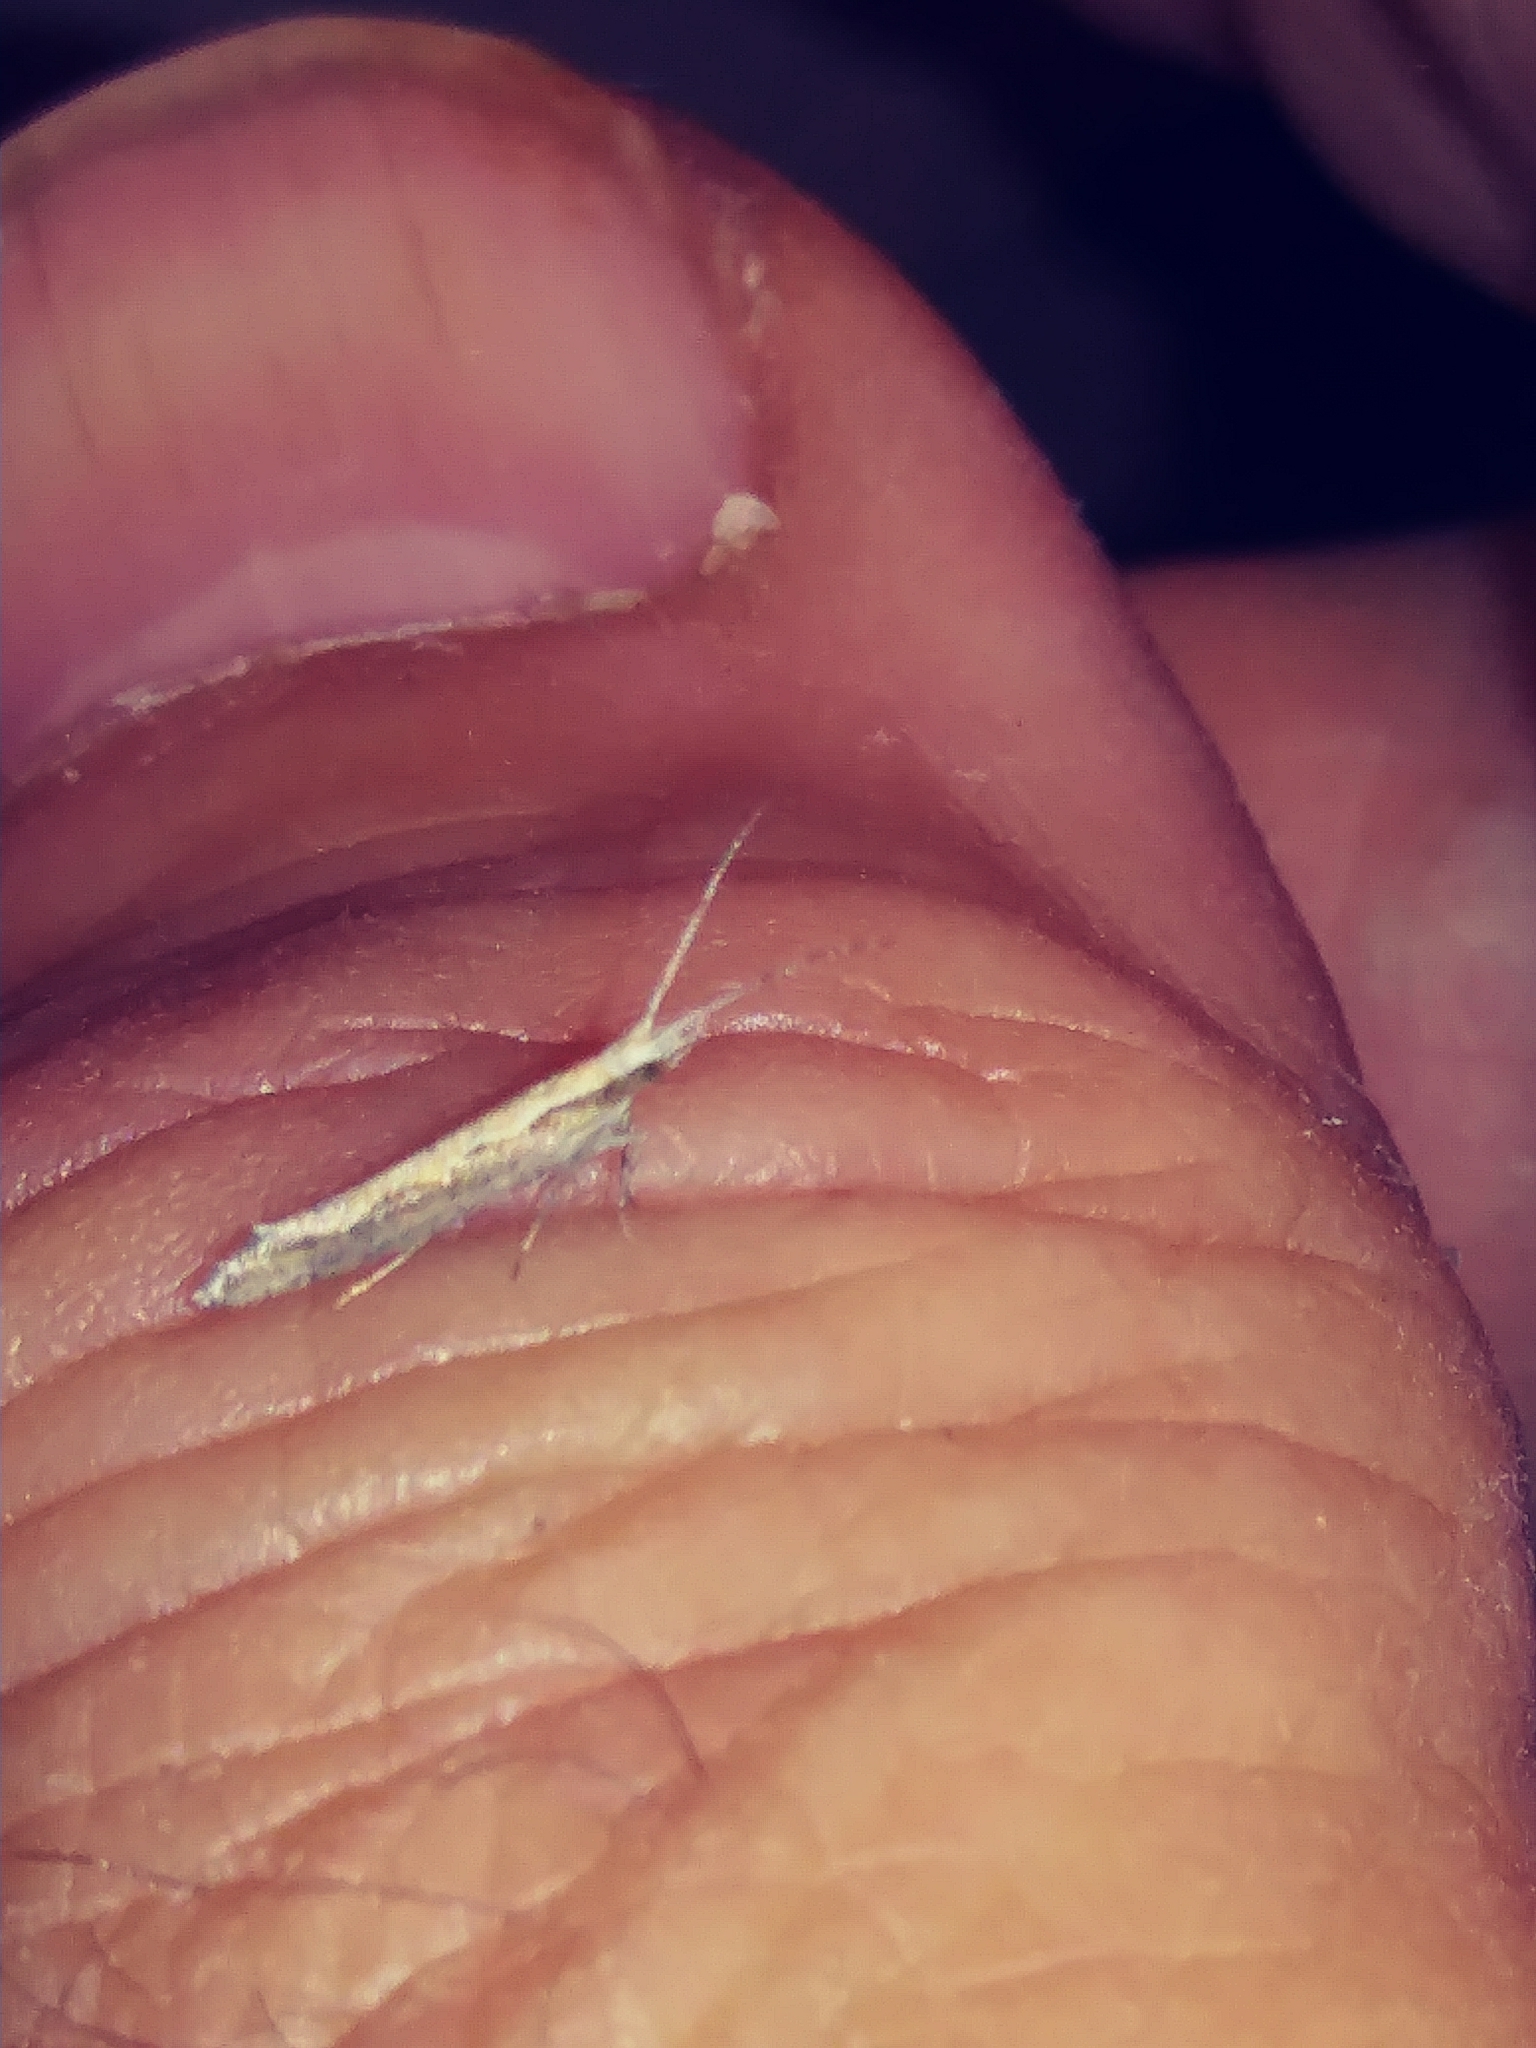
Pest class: diamondback_moth